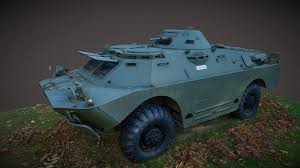
Label: BTR